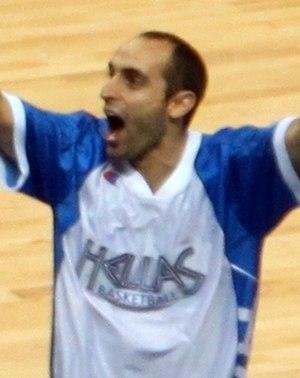
Ioánnis Kalambókis est un joueur grec de basket-ball. Il évolue aux postes de meneur et d'arrière.